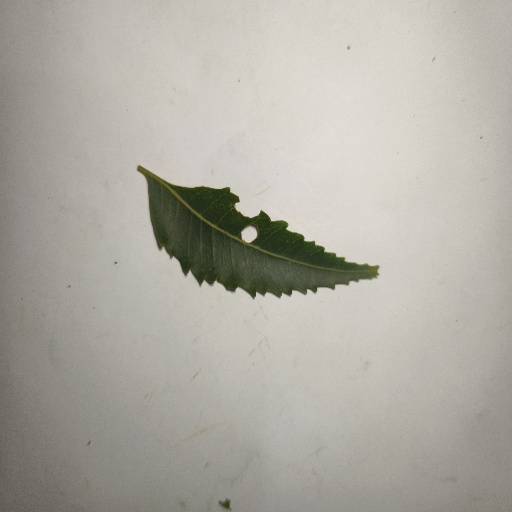
Species: Neem
Leaf condition: Shot Hole Leaf